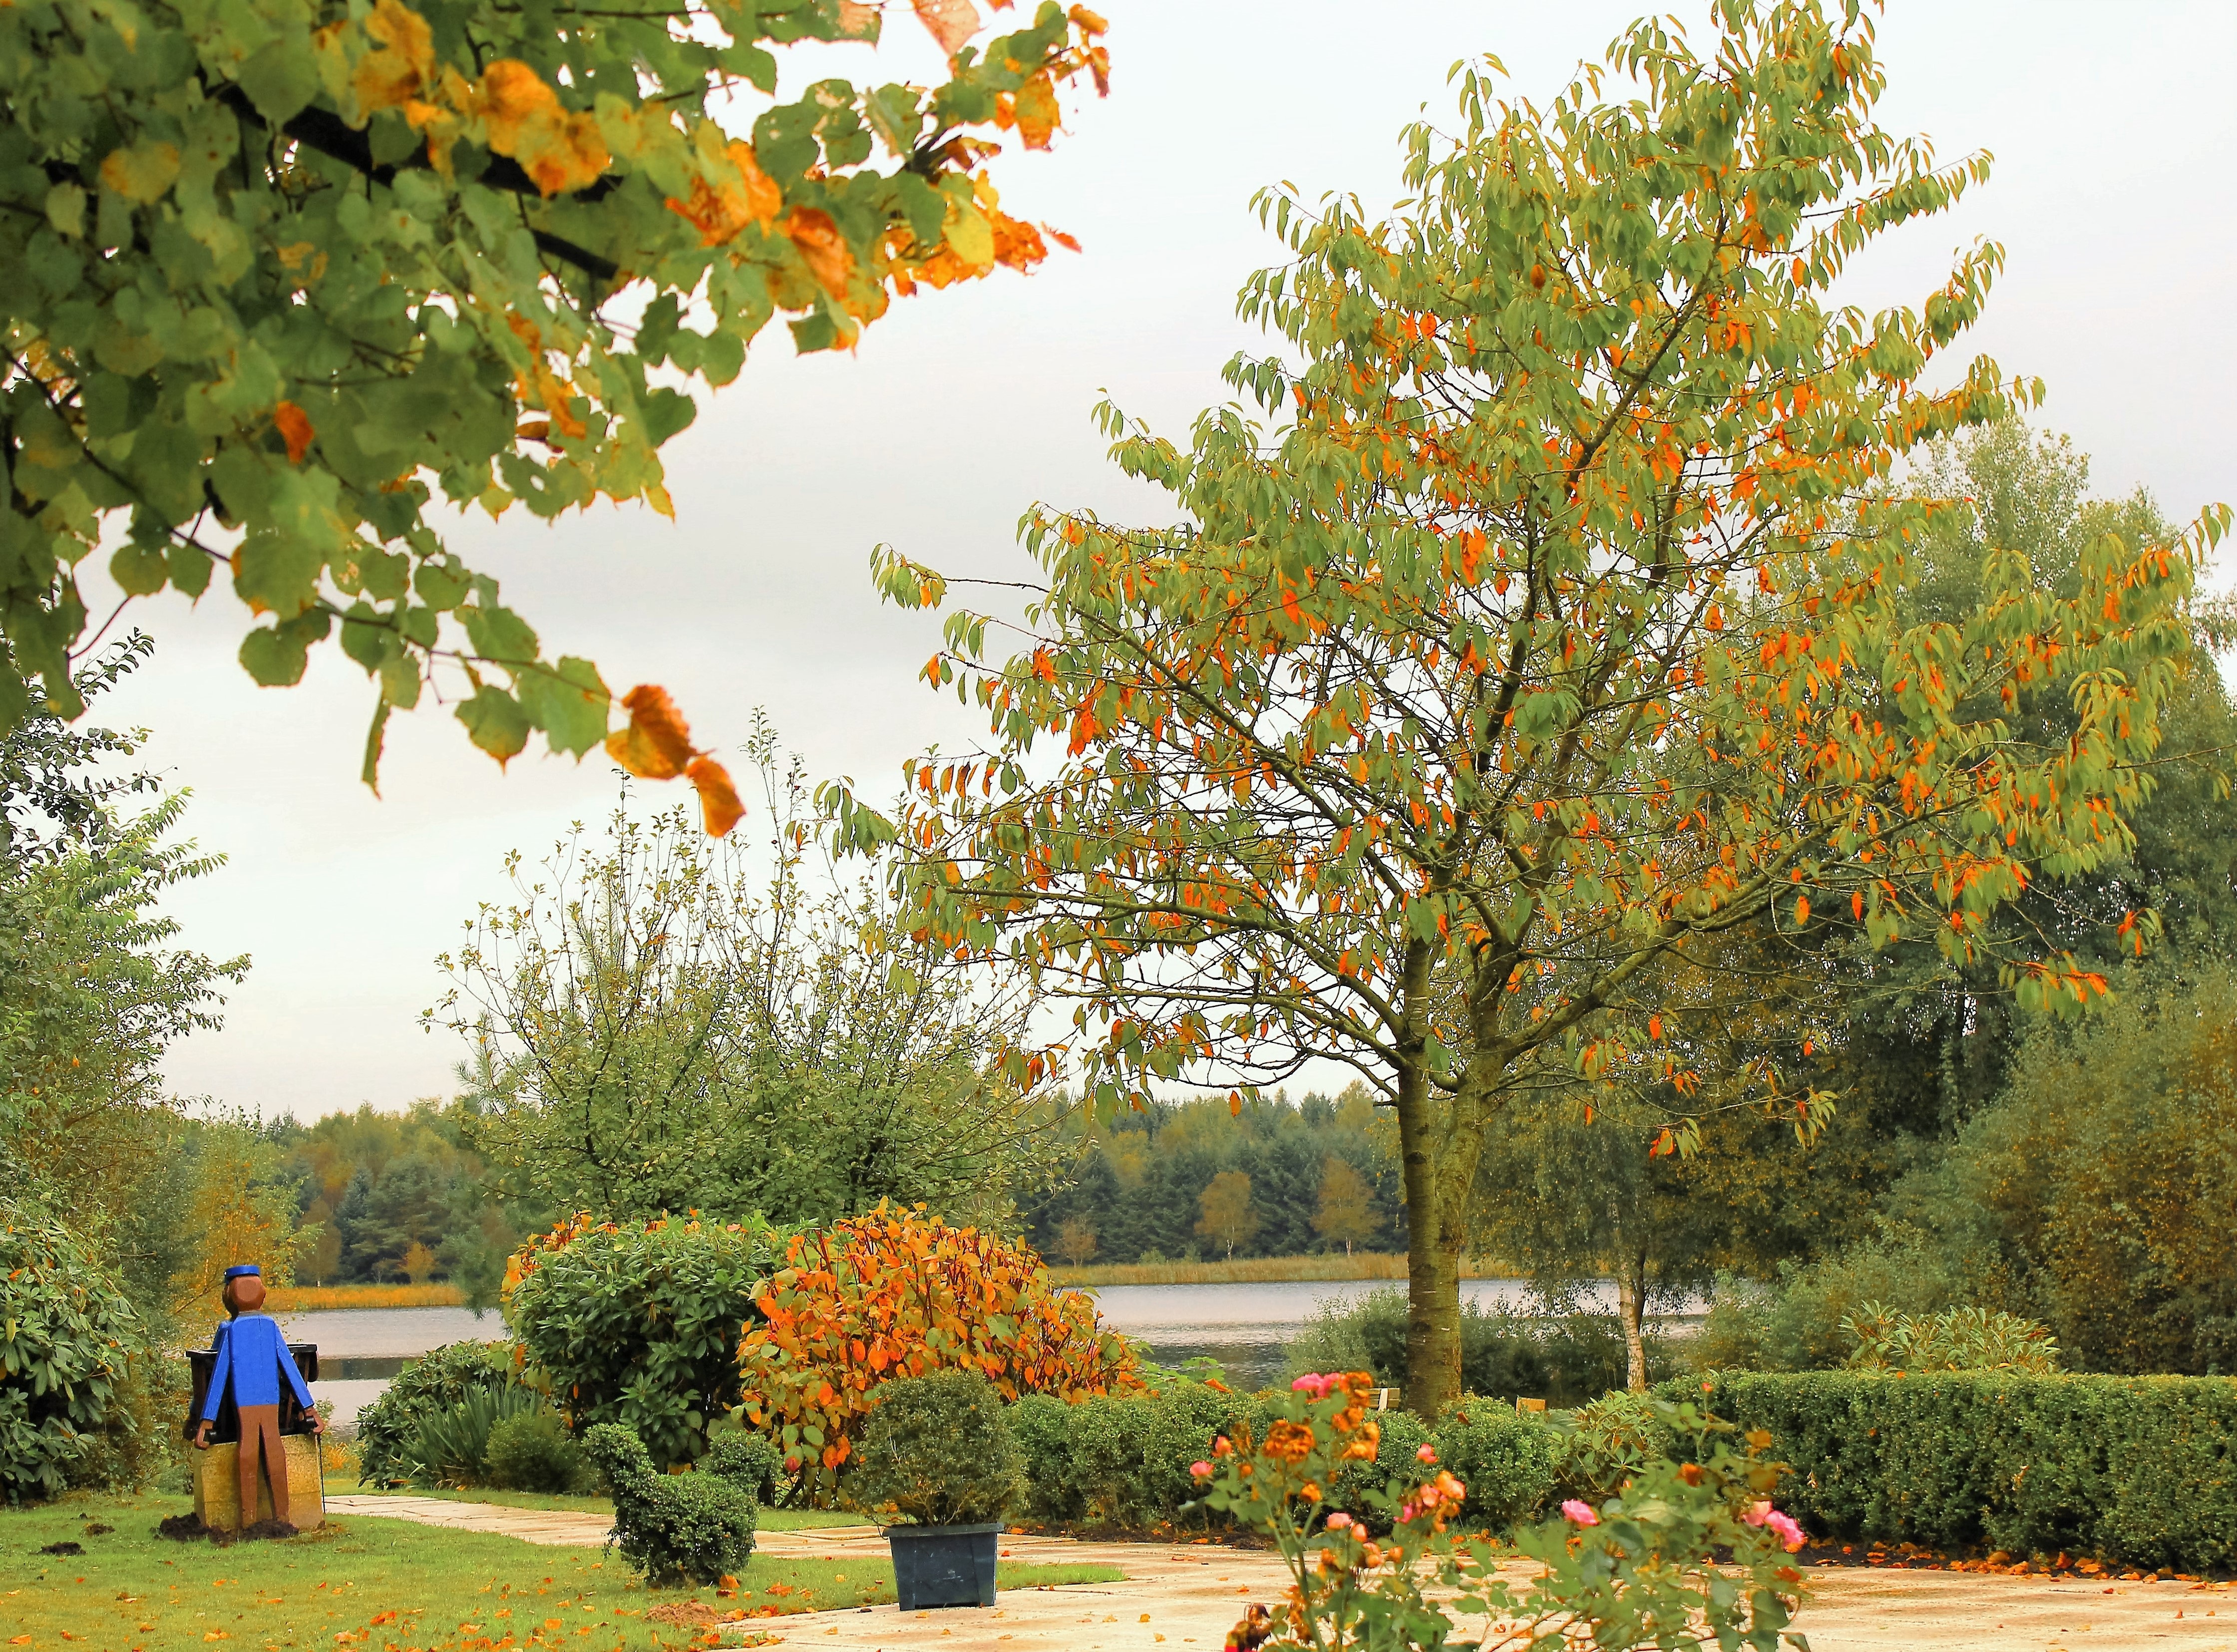
tree, plant, leaf, flower, autumn, botany, garden, season, maple tree, autumn mood, shrub, windy, of course, naurbild, autumn on lake, flowering plant, maidenhair tree, woody plant, land plant